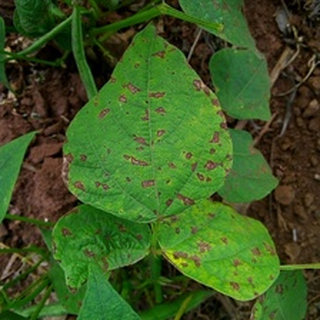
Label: bean_angular_leaf_spot